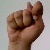
The image shows a hand gesture representing the letter 'T' in Indian Sign Language.